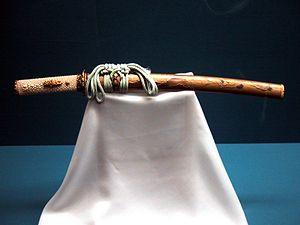
Le kodachijutsu est un art martial japonais ancien, qui se concentre sur la maîtrise du petit sabre, le wakizashi ou kodashi. Enseigné aux samouraï, il faisait partie des bujutsu du Japon féodal.